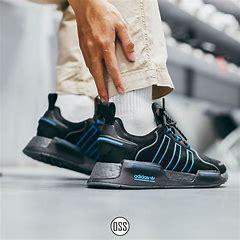
Brand: Adidas
Model: NMD_V3